Ebba Wieder

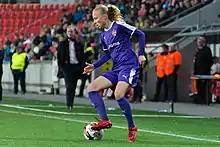
At the UWCL match vs Slavia Prague

Ebba Wieder (born 13 July 1998) is a Swedish footballer who plays as a midfielder for Växjö DFF.